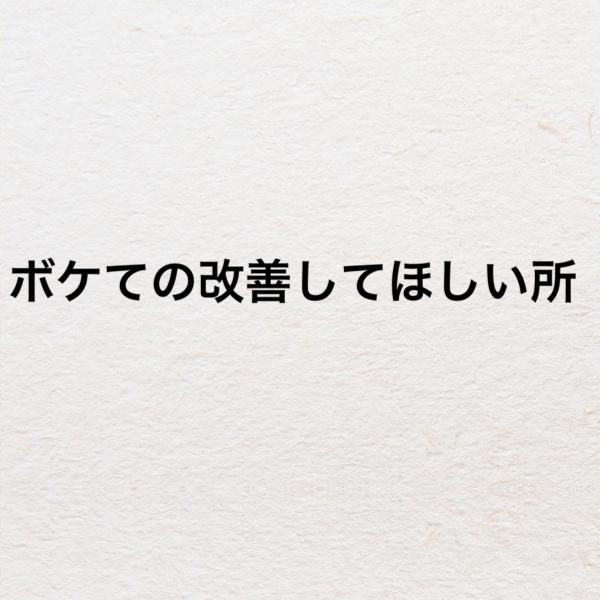
回答: 過去のボケを消したい...